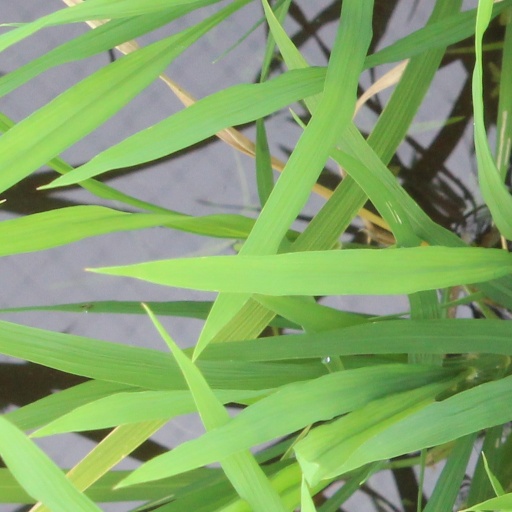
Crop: rice